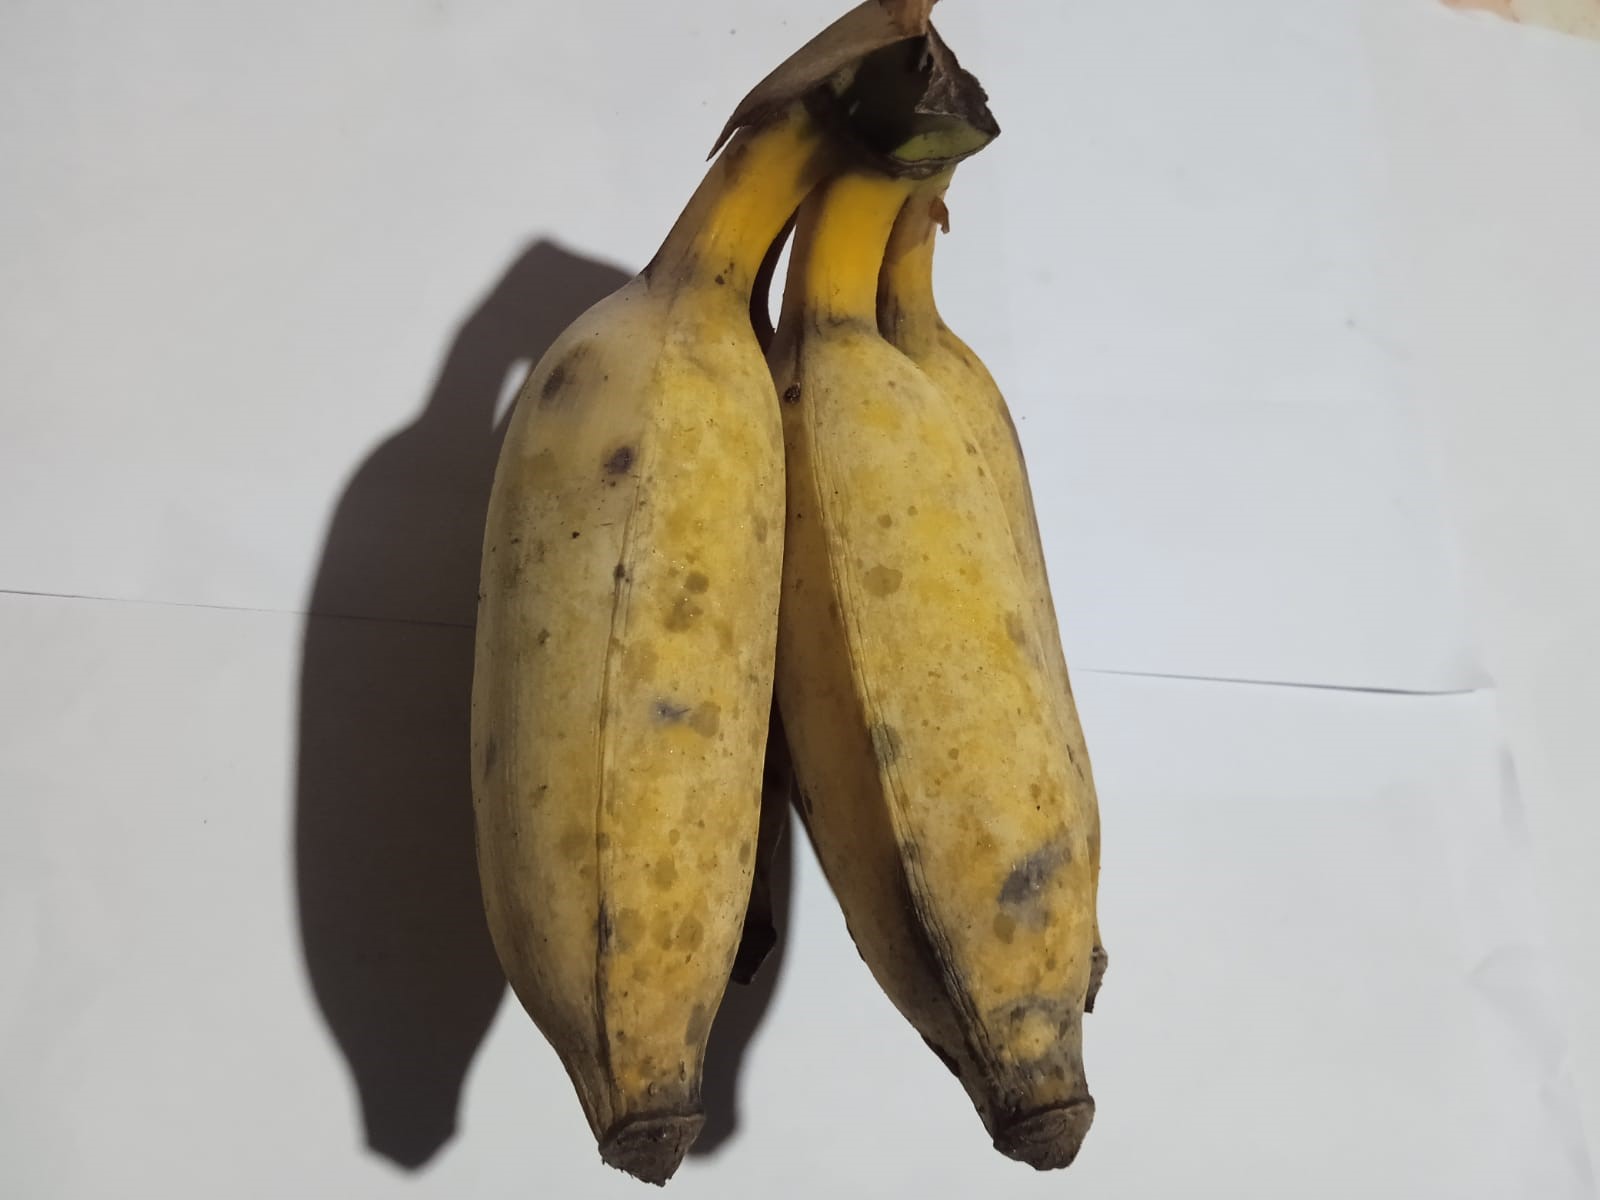
Fruit: banana
Condition: fresh